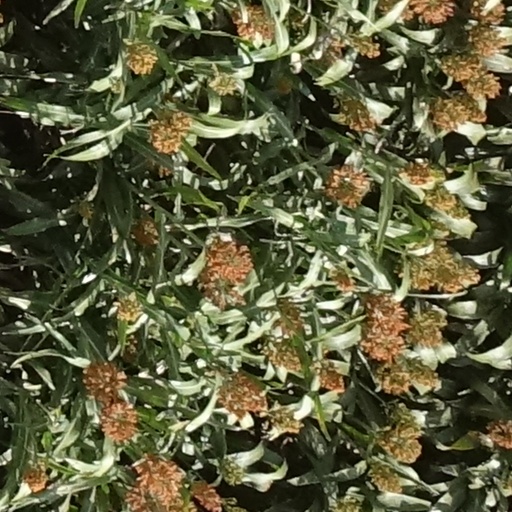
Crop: sorghum